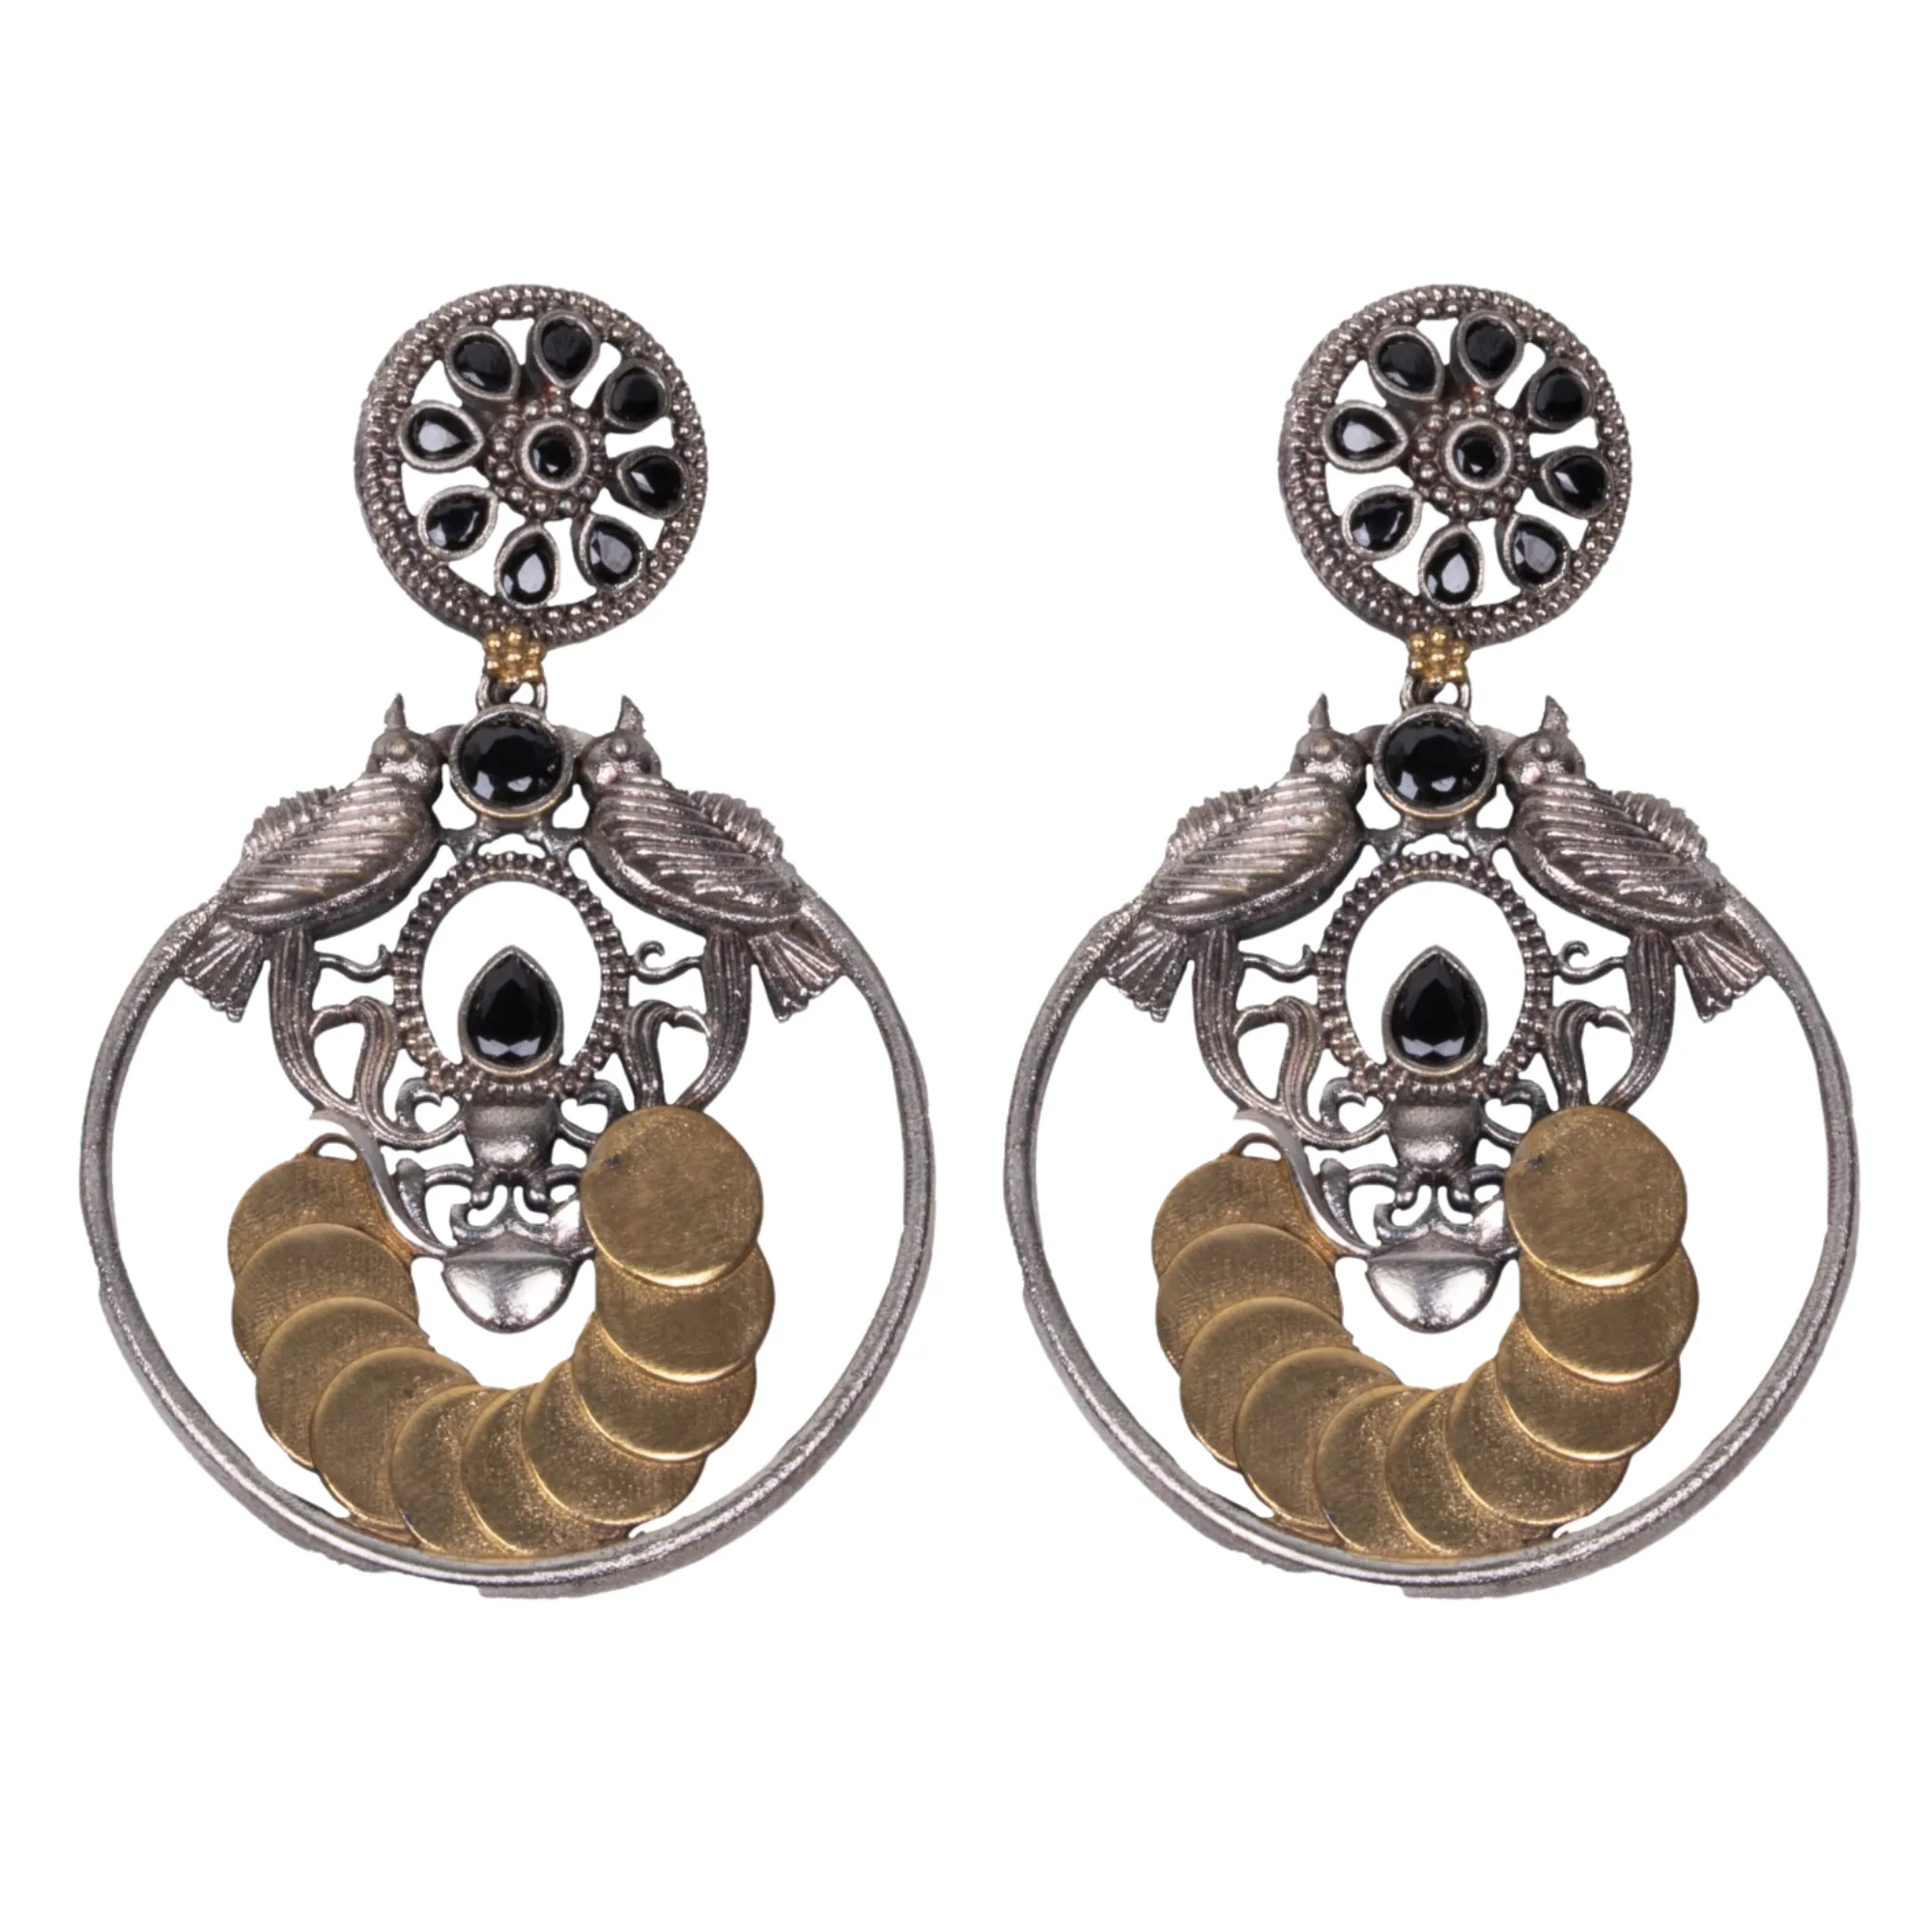
ZEELLO Stylish Black Round Shape Gold Tone Traditional Drop Earring | Trendy Wedding Jewellery | Birthday Gift for Girls and Women | Anniversary Gift for Wife
Type: Earrings
Brand: ZEELLO
Price: Rs. 700
Item Weight : 12gm﻿Item Dimension: (L*W*H) : 8*4.5*1 Centimiters﻿ These elegant black round earrings are the Ideal accessory to complement your saree or any other outfit. The classic round shape and sparkling black stones add a touch of glamour and sophistication to any look. Lightweight and comfortable to wear, these earrings are ideal for all-day wear. The durable materials ensure long-lasting beauty, If you're looking for a beautiful and versatile piece of jewelry, these black round earrings are the good choice.About This Item:What You Get:  A pair of elegant black round earrings with sparkling black stones and a gold-toned finish."Design : Round Birds Stylish Shape Design" "Colour : Black Gold Tone" "Dimension: Length 8cm Breadth 4.5 Cm"﻿Why You Wear It: To elevate your style, add a touch of glamour, and complement your outfit, be it a traditional saree or a modern dressAdditonal Information:Item Weight : 12gm﻿Item Dimension: (L*W*H) : 8*4.5*1 Centimiters﻿Disclaimer:This product is intended for decorative purposes only and should be handled with care to avoid damage. Not suitable for children under 3 years due to small parts that may pose a choking hazard.
Features: Stainless Steel,Gold Tone,Round Shape,Black Colour
Included: Black-Round-Shape-Drop-Earring-Set